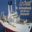
Label: ship